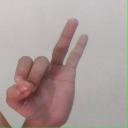
अक्षर: ण